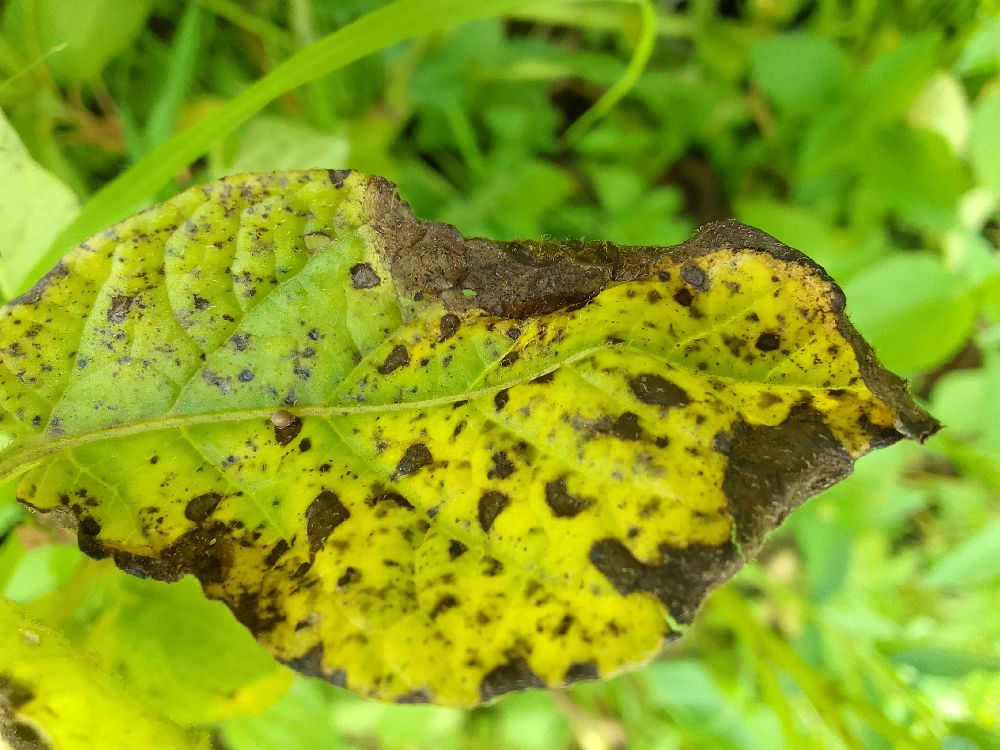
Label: Early blight